Ili River

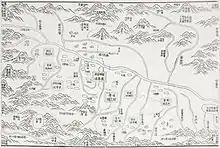
Qing bases in the Ili region, ca. 1809. Note that the map is upside down, i.e. the north is at the bottom, and the east is on the left.

The upper Ili Valley is separated from the Dzungarian Basin in the north by the Borohoro Mountains, and from the Tarim Basin in the south by the Tian Shan. This region was the stronghold of the Qing administration in Xinjiang in the late 18th and 19th centuries. It was occupied by Russia from 1871 to 1881 (from the Yaqub Beg rebellion until the Treaty of Saint Petersburg (1881)).